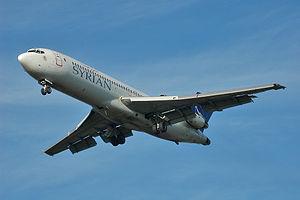
Syrian Arab Airlines, ou Syrianair est la compagnie aérienne nationale de la Syrie, basée à Damas. Elle exploite des lignes régulières vers plus de 40 destinations en Asie, Moyen-Orient, Europe et Afrique du Nord, ainsi que des lignes intérieures. Sa base principale est l'Aéroport international de Damas.